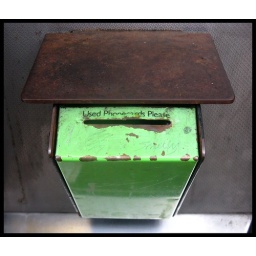
Spotted this in a phone box in Frodsham Street Chester, so old in these days of mobile phones